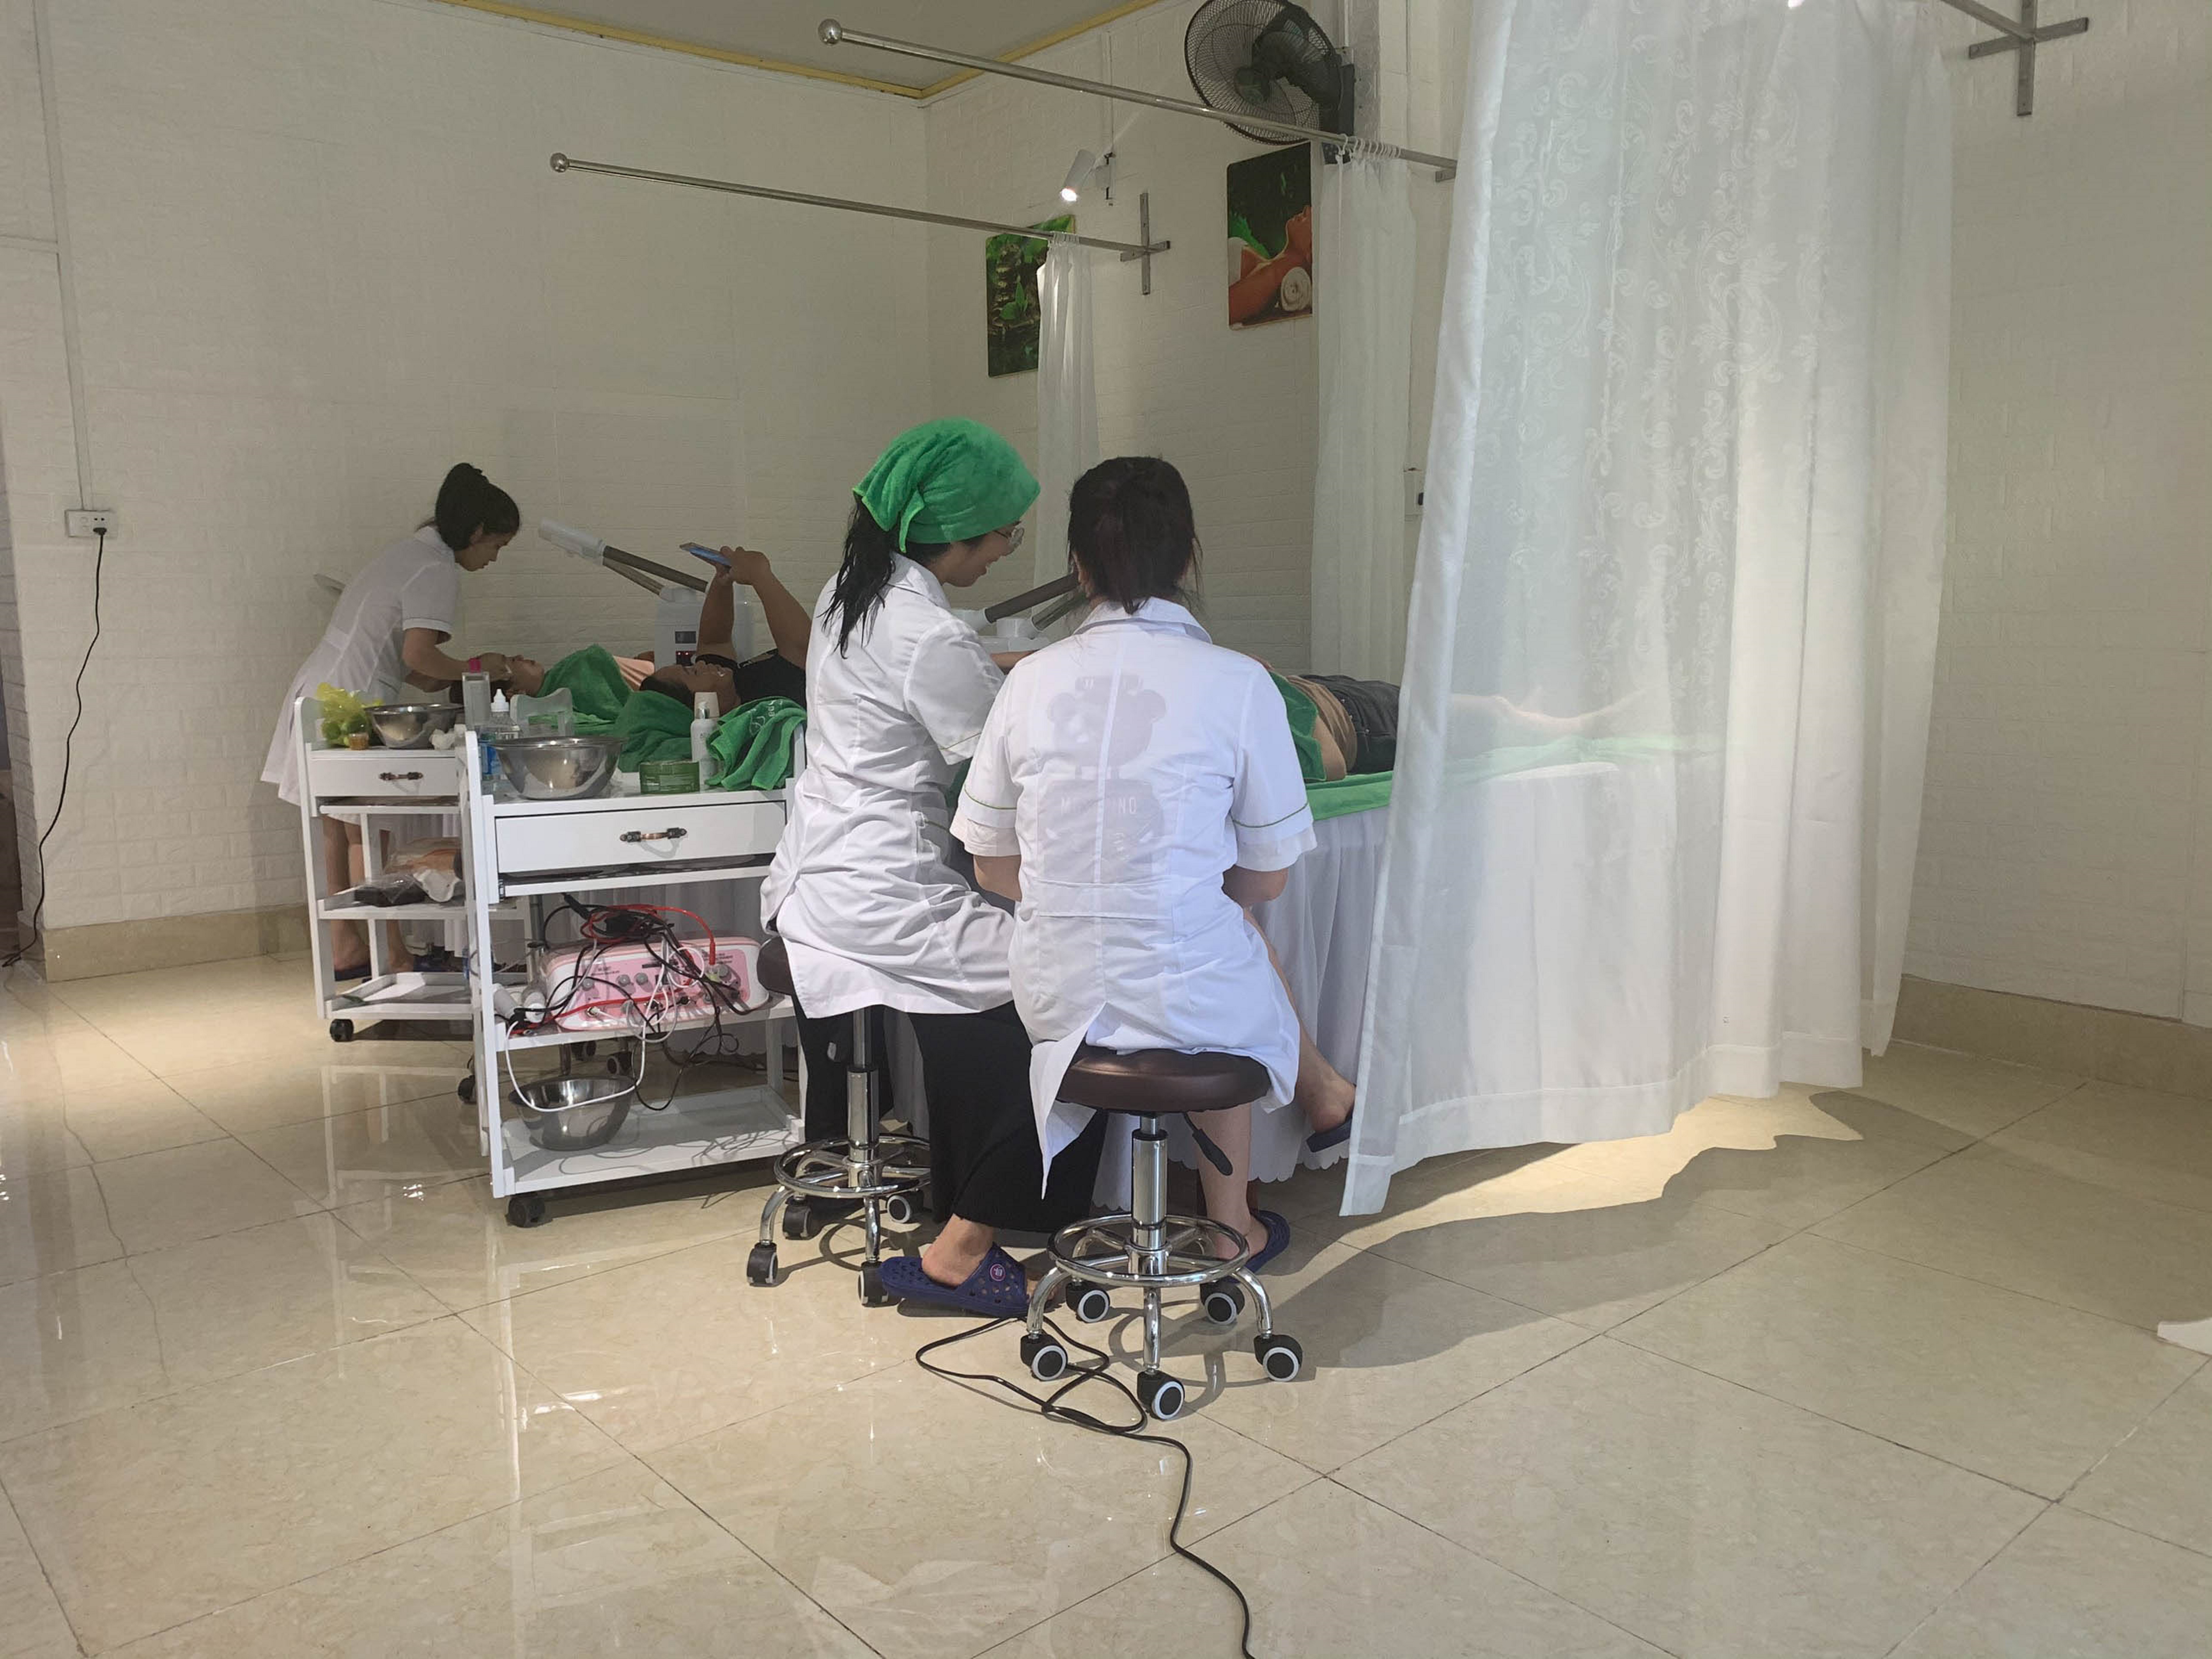
spa, hospital, child, room, plant